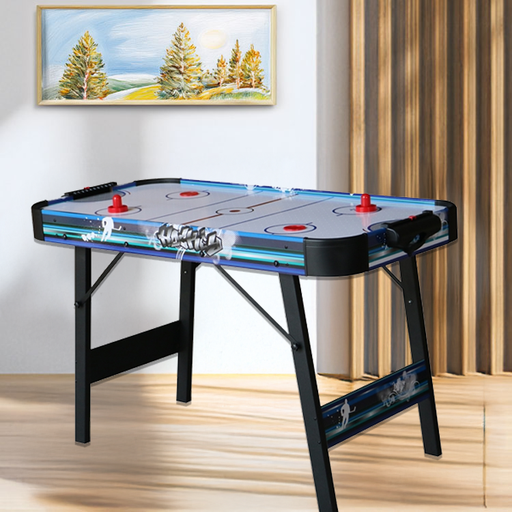
קטגוריה: עולם הילדים והפעוטות
תיאור: שולחן הוקי אוויר 4 פיט עם רגליים מתקפלות